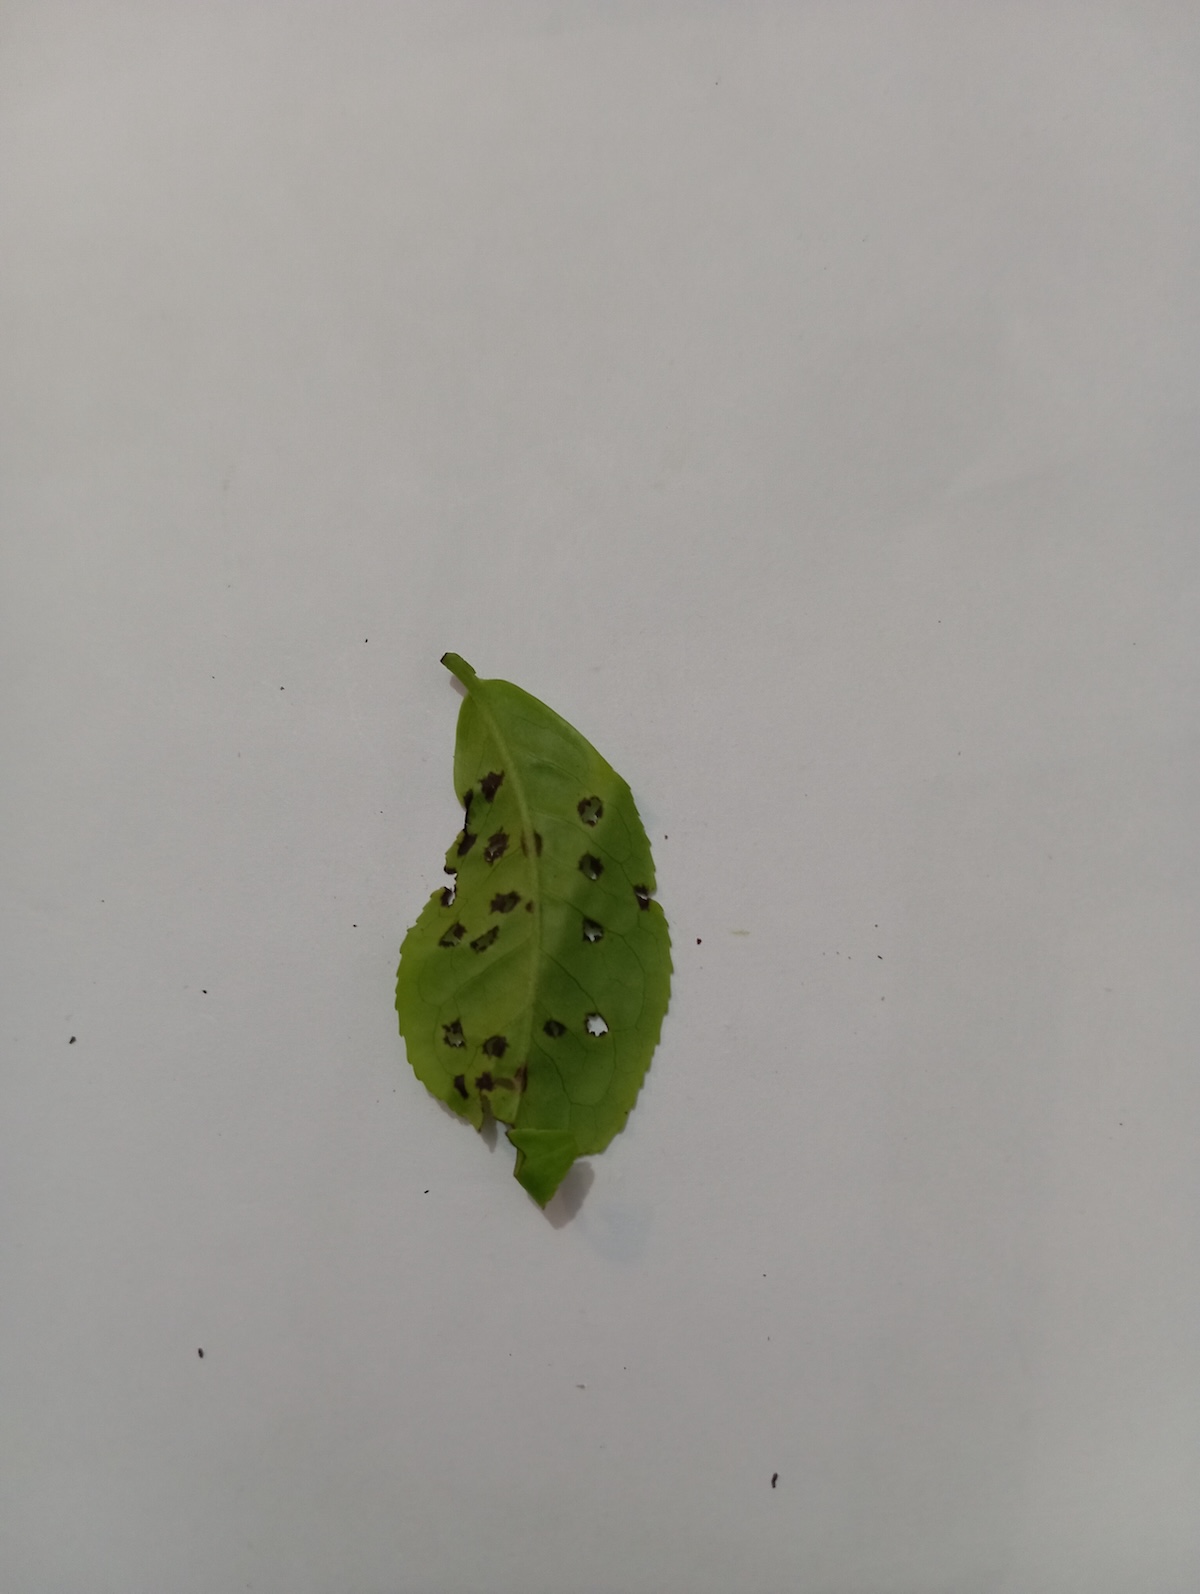
Label: Green mirid bug